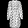
Label: Dress